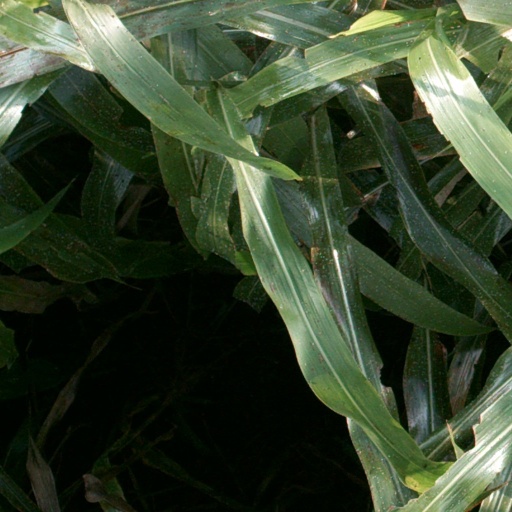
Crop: sorghum